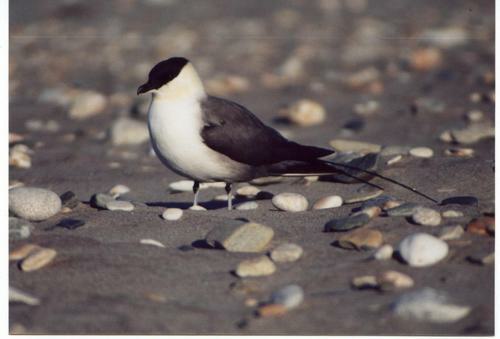
A photo of a long tailed jaeger